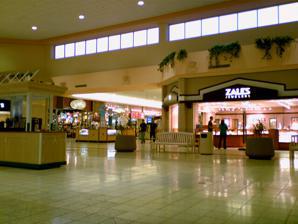
Building: Valley Mall (Virginia)
Country: United States of America
Year built: 1978
Shopping mall in Virginia, U.S. Valley Mall Area directly in front of the Belk department store , near the mall's eastern end. Location Harrisonburg, Virginia , U.S. Address 1925 East Market Street Opening date 1978 ; 47 years ago ( 1978 ) Developer General Growth Properties Management Macerich No. of stores and services 50+ No. of anchor tenants 4 Total retail floor area 505,000 square feet No. of floors 1 Website Official website Valley Mall is a shopping mall in Harrisonburg, Virginia , owned by Macerich and serving the Shenandoah Valley area of Virginia . It currently features more than 50 stores, with JCPenney , Belk , Dick's Sporting Goods , and Target serving as anchor stores . History JCPenney was an original anchor store, along with Watson's (later Peebles ), and Leggett (now Belk). A food court , called "Cafe Commons", and a Walmart store were added to the eastern end of the mall in 1991. In 2003, Walmart's relocation to the new Harrisonburg Crossing shopping center left the Valley Mall with a large amount of vacant space.  This space remained vacant through 2003 and 2004.  In early 2005, the former Walmart, as well as the food court, were demolished to make way for new retail tenants. Target , Old Navy , and rue21 were constructed on the site in an outdoor format, with the enclosed mall reconfigured to end at the former food court entrance. A Harrisonburg police officer is assigned to the Valley Mall and another local shopping center. In addition, the mall and some individual stores have their own security personnel. As is typical with shopping malls in the United States, the busiest time of the year for the Valley Mall is between Thanksgiving and Christmas, with the day after Thanksgiving being particularly busy. In January 1999, after a controversy about fundraising by charities, the mall allocated a kiosk for charities to use. The Peebles store, vacated in 2006, became Dick's Sporting Goods in 2012. References